Lionel Allen Sheldon

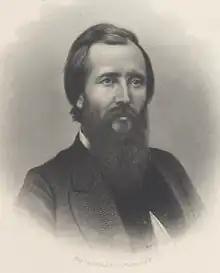
Lionel Allen Sheldon. Engraving by H.B. Hall

Lionel Allen Sheldon (August 30, 1828 – January 17, 1917) was appointed a brigadier general in the Ohio militia in 1858 by Governor Salmon P Chase and served as an officer in the Union Army during the American Civil War. A U.S. Representative from Louisiana. He was appointed Governor of the New Mexico Territory by President James Garfield and served in that role from 1881 until he resigned in 1885.